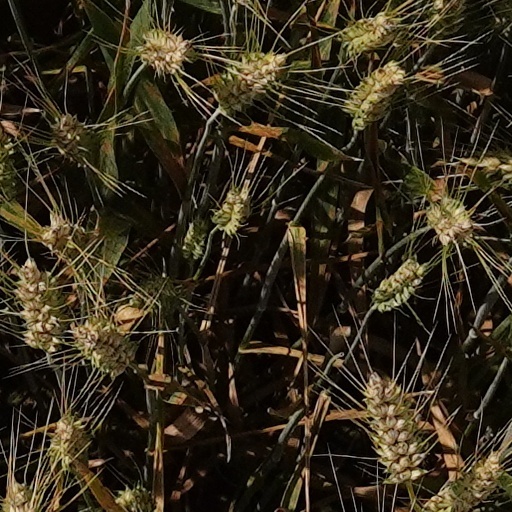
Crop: wheat